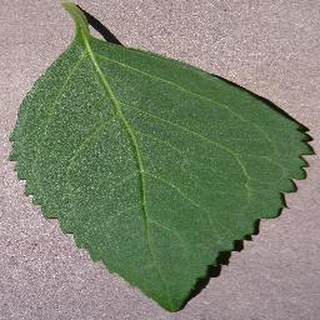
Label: healthy_cherry